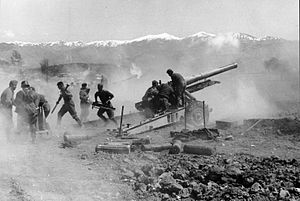
Slaget om Grækenland / Tysk invasion / Stillingen ved Thermopylæ
Tysk artilleri skyder under fremrykningen gennem Grækenland.
Slaget om Grækenland var et felttog under 2. Verdenskrig, som fandt sted på det græske fastland og i det sydlige Albanien. Slaget blev udkæmpet mellem Grækenland, Storbritannien og Commonwealth of Nations på den ene side og Nazityskland, Italien og Bulgarien på den anden. Sammen med slaget om Kreta og en række træfninger til søs udgør slaget om Grækenland den ægæiske del af Balkanfelttoget under 2. Verdenskrig.